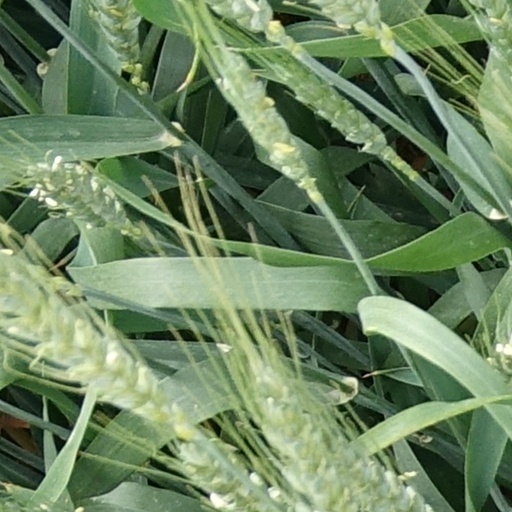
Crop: wheat